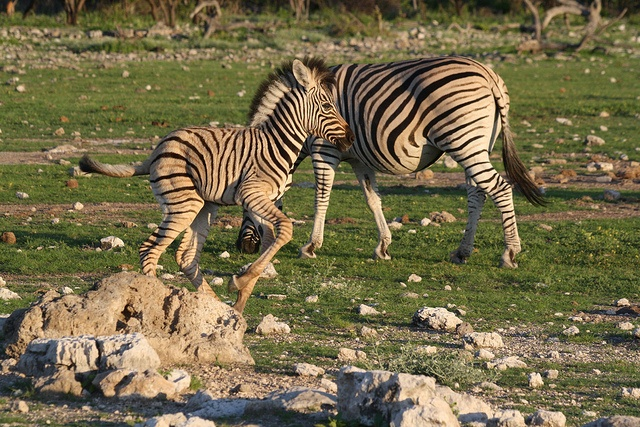
Two zebra walking next to each other on a stone covered field.
two zebras in a field next to rocks
Two zebra walking about a grassy field with rocks.
a little zebra playing next to a bigger giraffew
Two zebras stand in a field with rocks together.